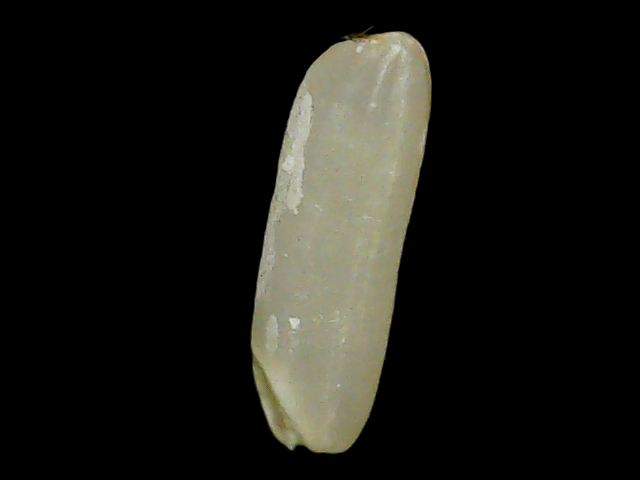
Rice variety: Binadhan26